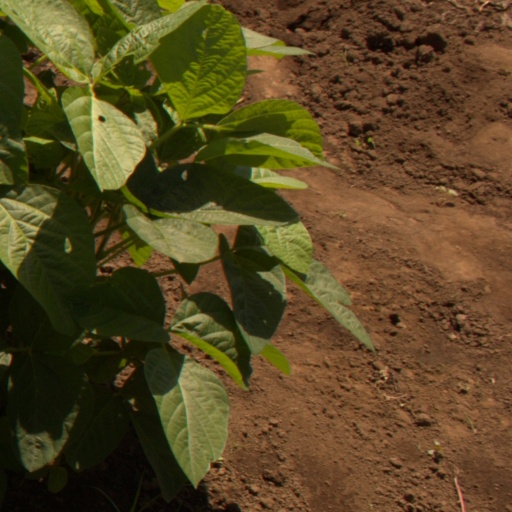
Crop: soybean